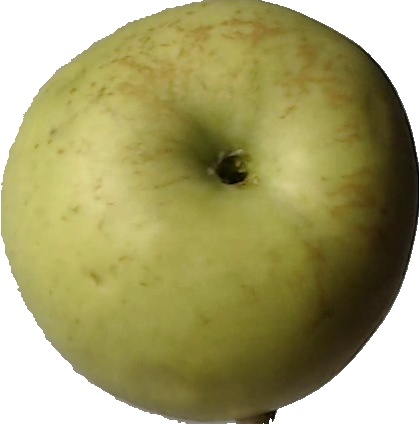
Label: apple_golden_3